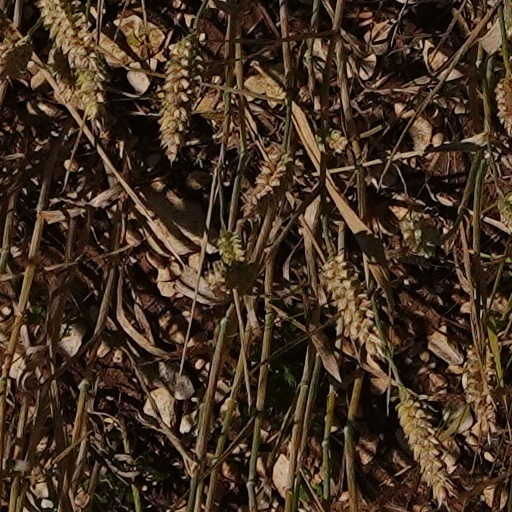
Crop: wheat